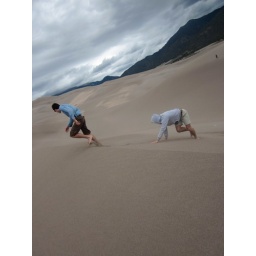
sand in face, a common occurrence on the road trip